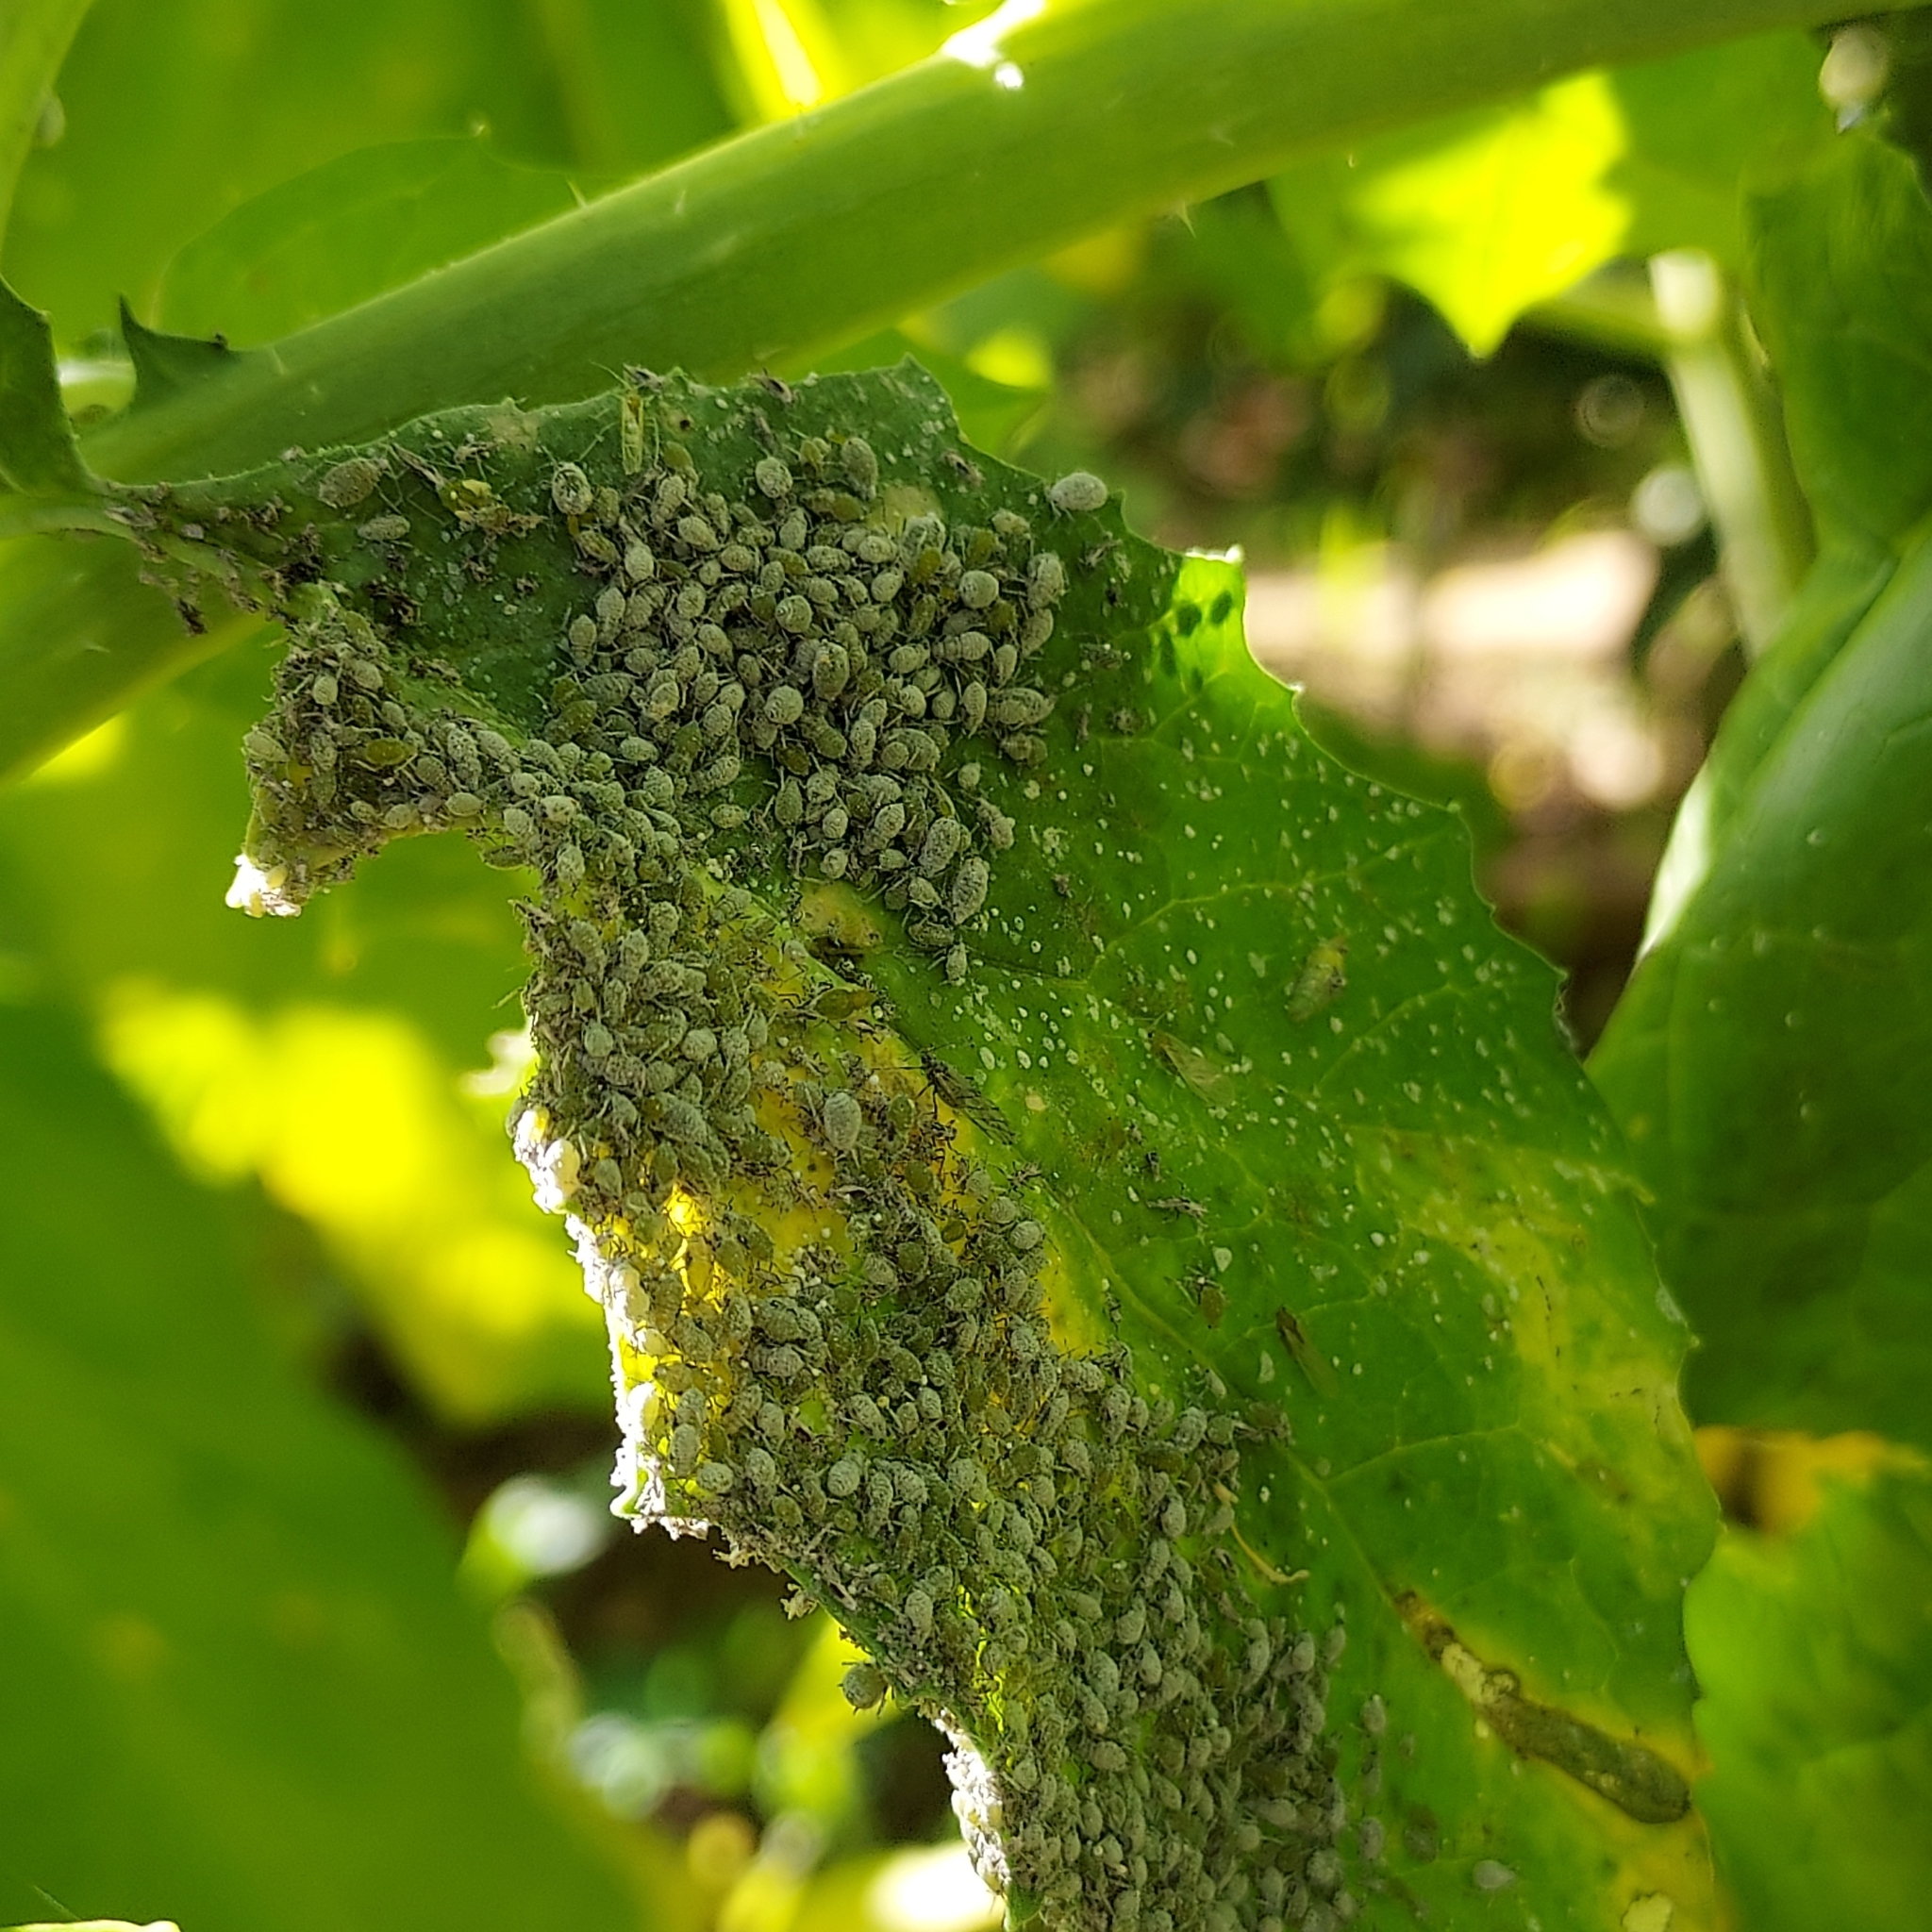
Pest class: cabbage_aphid